Crewe Hall

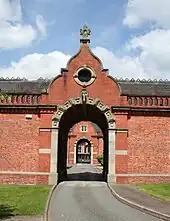
Carriage archway

The north and south sides of the quadrangle have large arched carriage openings beneath shaped gables; the keystones are carved with horse's heads. The walls within the carriageway opening are decorated with bands of blue brick. The east, north and south faces are all finished with an openwork brick parapet with a stone coping. The west building has twelve arched openings accessed from the courtyard. The main storeys of the quadrangle mainly have three-light, stone-dressed mullion windows, with two-light windows at the attic level. All the roofs have tall octagonal chimneys and feature decorative ridge tiles. The interior of the stables block was rebuilt during the building's conversion to its present use of laboratories and offices.